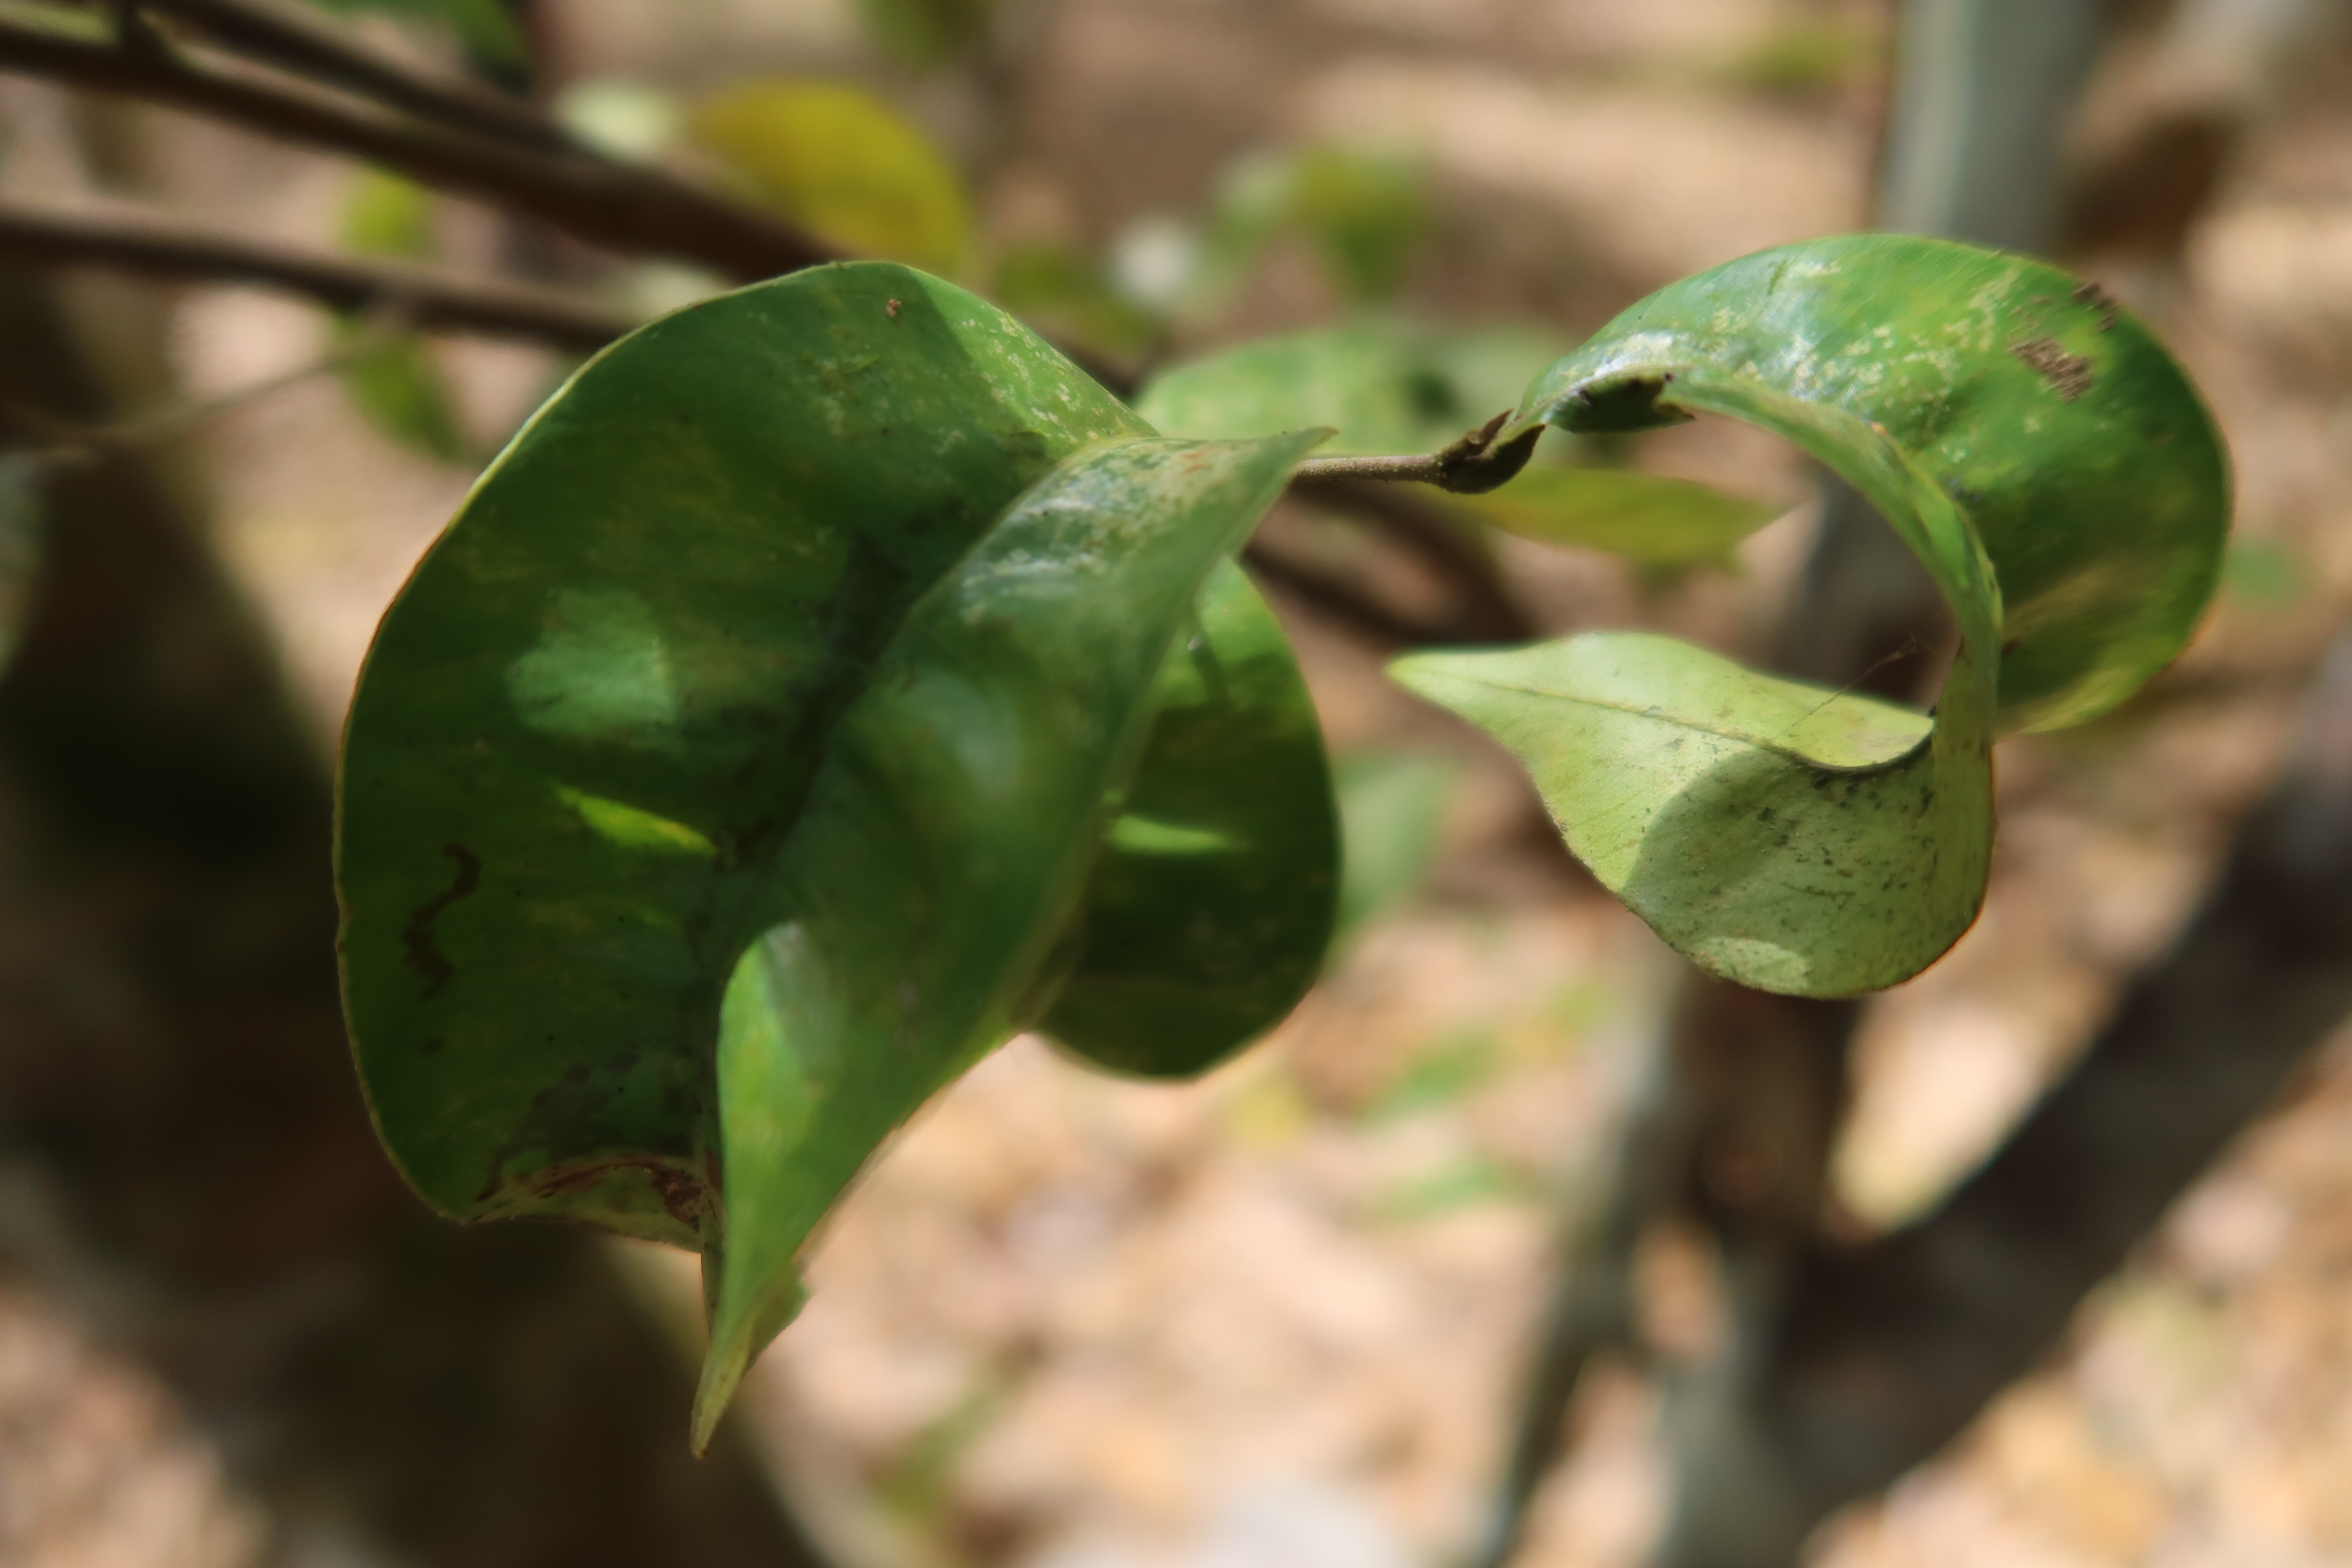
Label: Brown spots